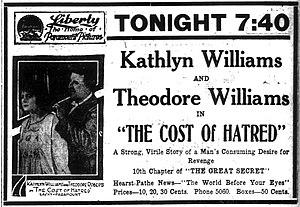
The Cost of Hatred est un film muet américain réalisé par George Melford et sorti en 1917.